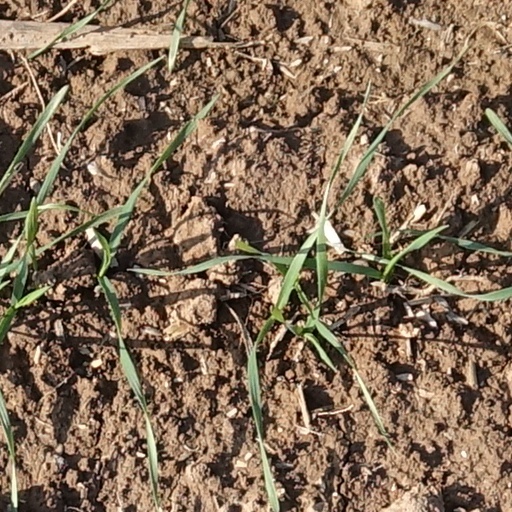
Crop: wheat